Pearl Brewing Company

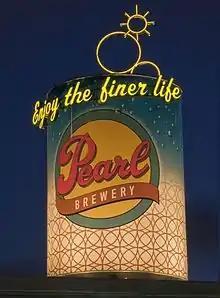
Can Recycle's giant can at night

May 2006 also had the return of another piece of history to the Pearl Brewery. As the new Pearl Stable opened its doors, Engine #2 of the Texas Transportation Company returned from a complete restoration. Originally built in 1909 as lot #758 by the St. Louis-based St. Louis Car Company, Engine #2 served two Texas-based companies prior to coming to Pearl. Most of its career in use was at the Pearl Brewery after the Texas Transportation Company purchased the engine in 1948. Today, the engine's paint scheme is exactly the one used on the locomotive from the time it arrived at the brewery through the early 1970s. Restored at the country's premier locomotive and passenger car restoration service, the Trans-Texas Rail Shop, Engine #2 is immaculate and one of the few examples of electric locomotives on display.